Marilyn Borden

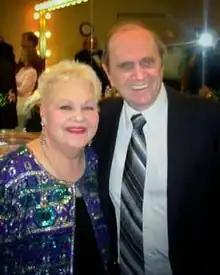
Marilyn Borden reunited in concert with Bob Newhart May 18, 2007

On May 18, 2007, Marilyn was re-united with her old boss Bob Newhart when she opened for him at his show in Turlock, California.